Khinalug

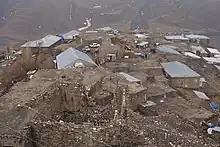
Xinaliq, Azerbaijan, March 2023

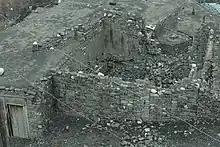
masonry detail, Xinaliq, Azerbaijan

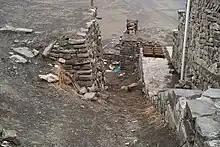
Xinaliq, Azerbaijan, March 2023

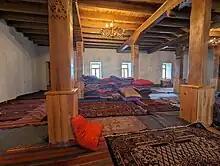
mosque interior, Xinaliq, Azerbaijan

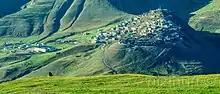
Khinalug village

The local houses are supported by columns positioned in the center of the room. The houses typically contain no furniture; instead, they are filled with pillows, blankets, and mutakkah (oblong-shaped cushions), as well as mattresses of various sizes. By custom, there are no tables, and inhabitants sit on the floor.